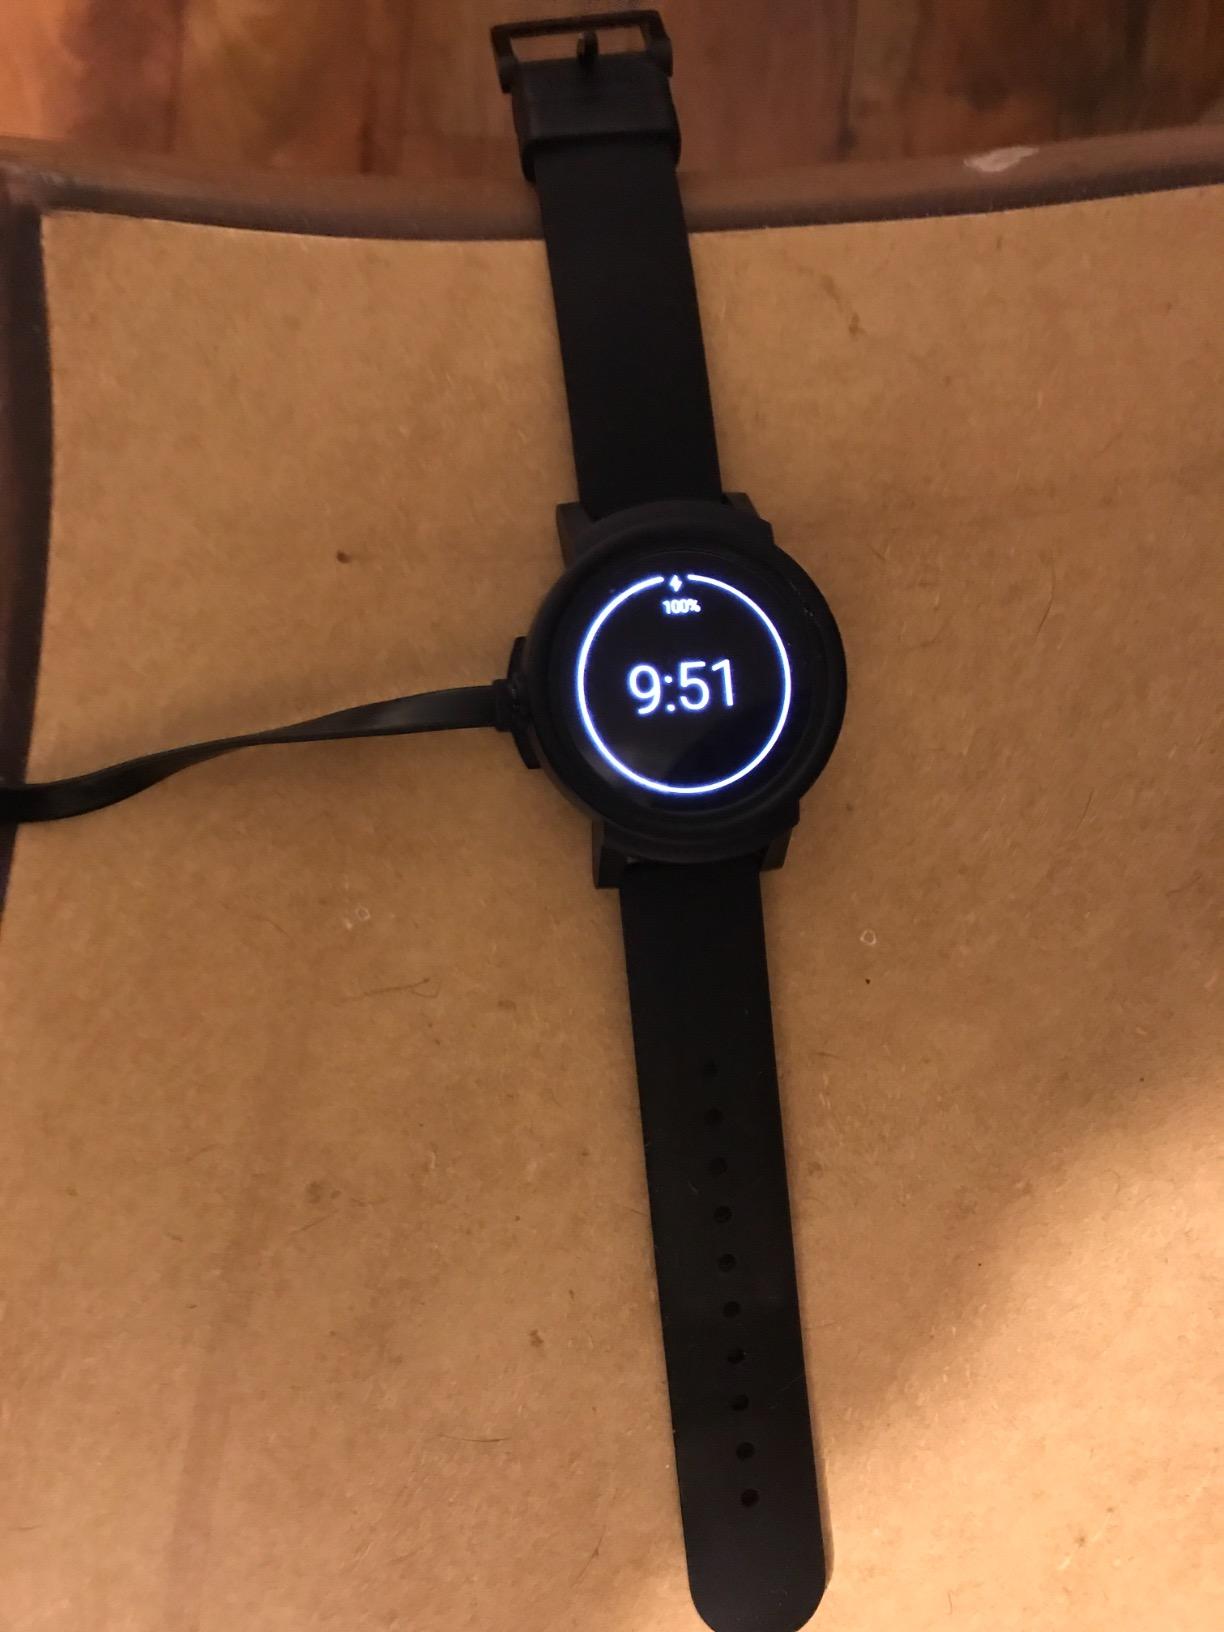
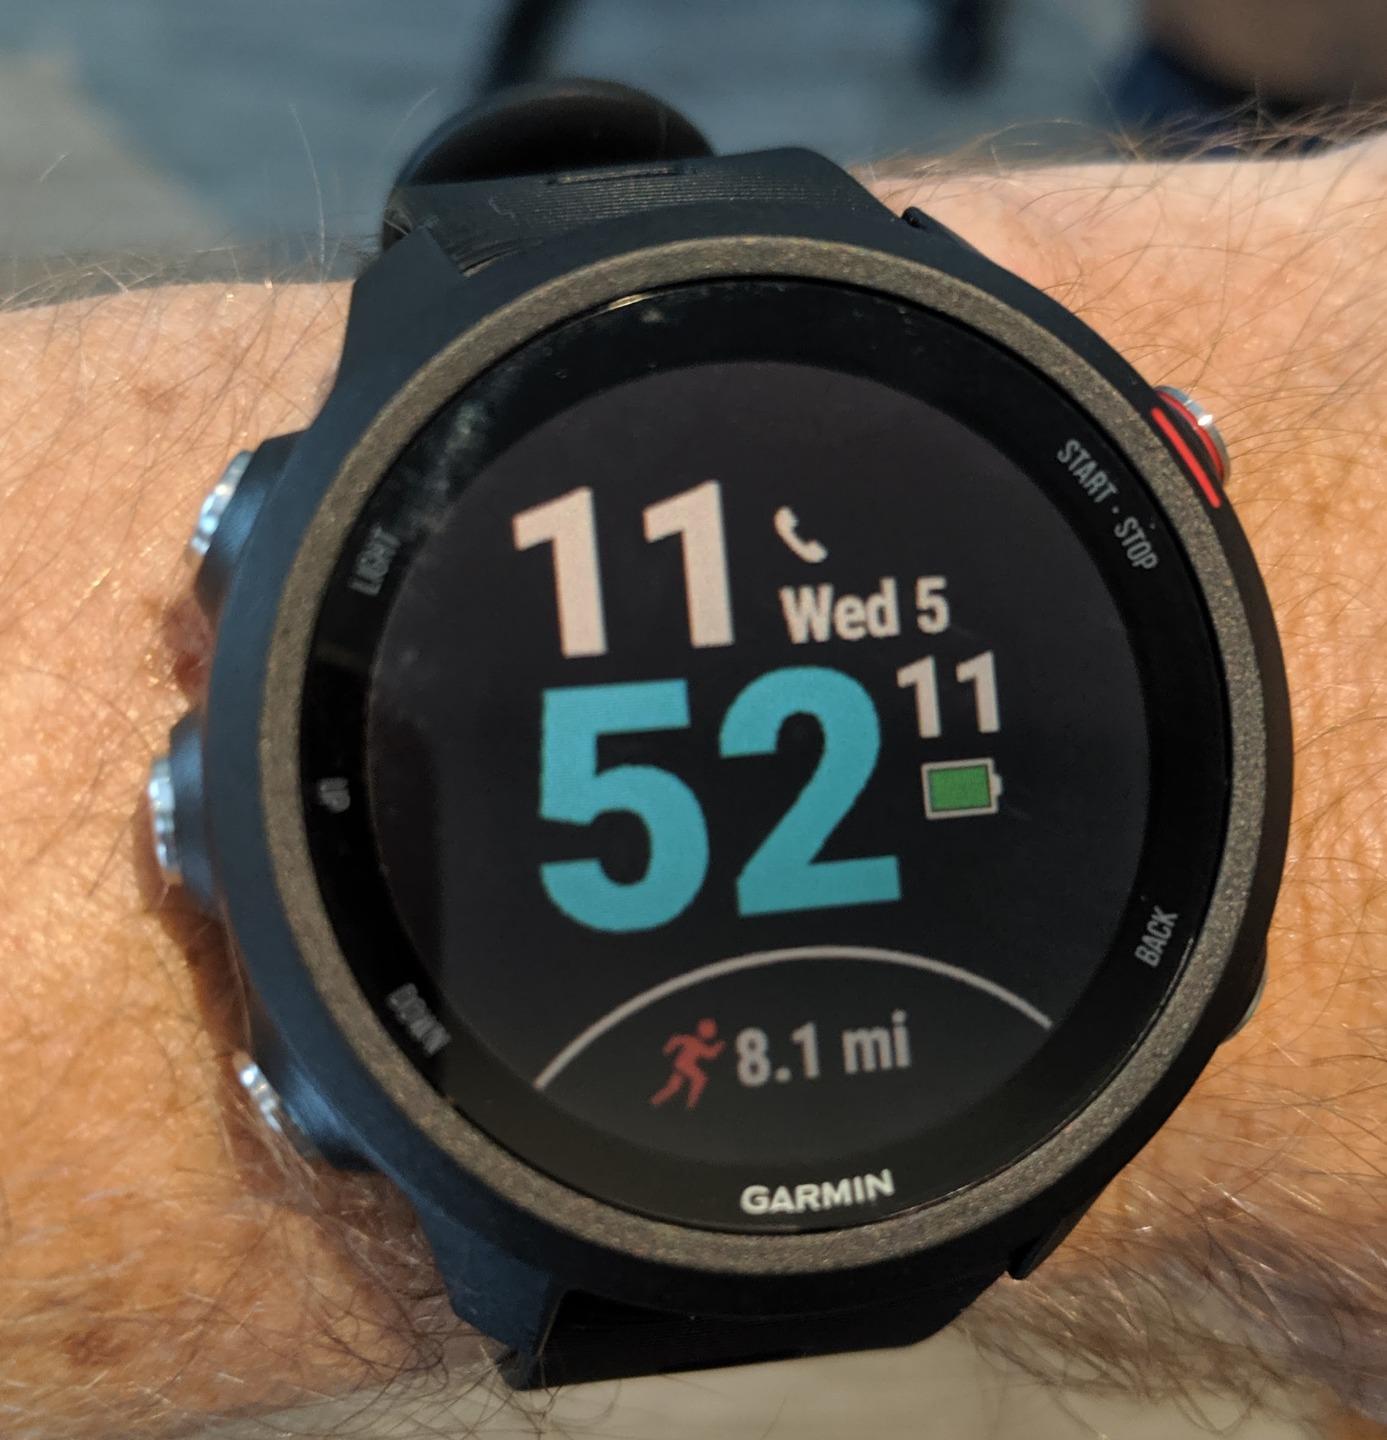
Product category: smartwatch
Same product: no